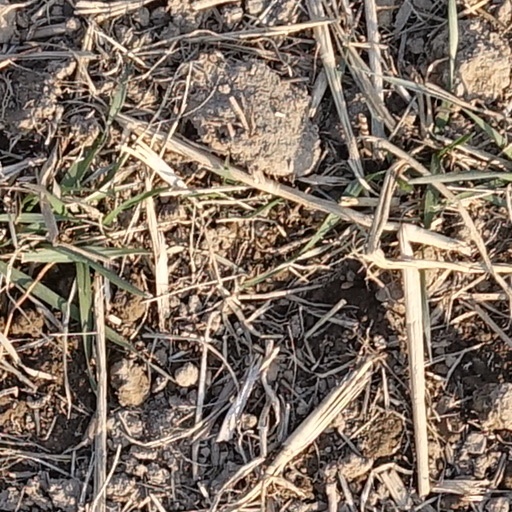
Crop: wheat